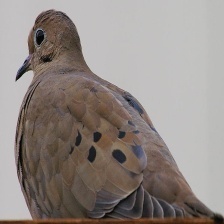
Species: MOURNING DOVE
Scientific name: ZENAIDA MACROURA